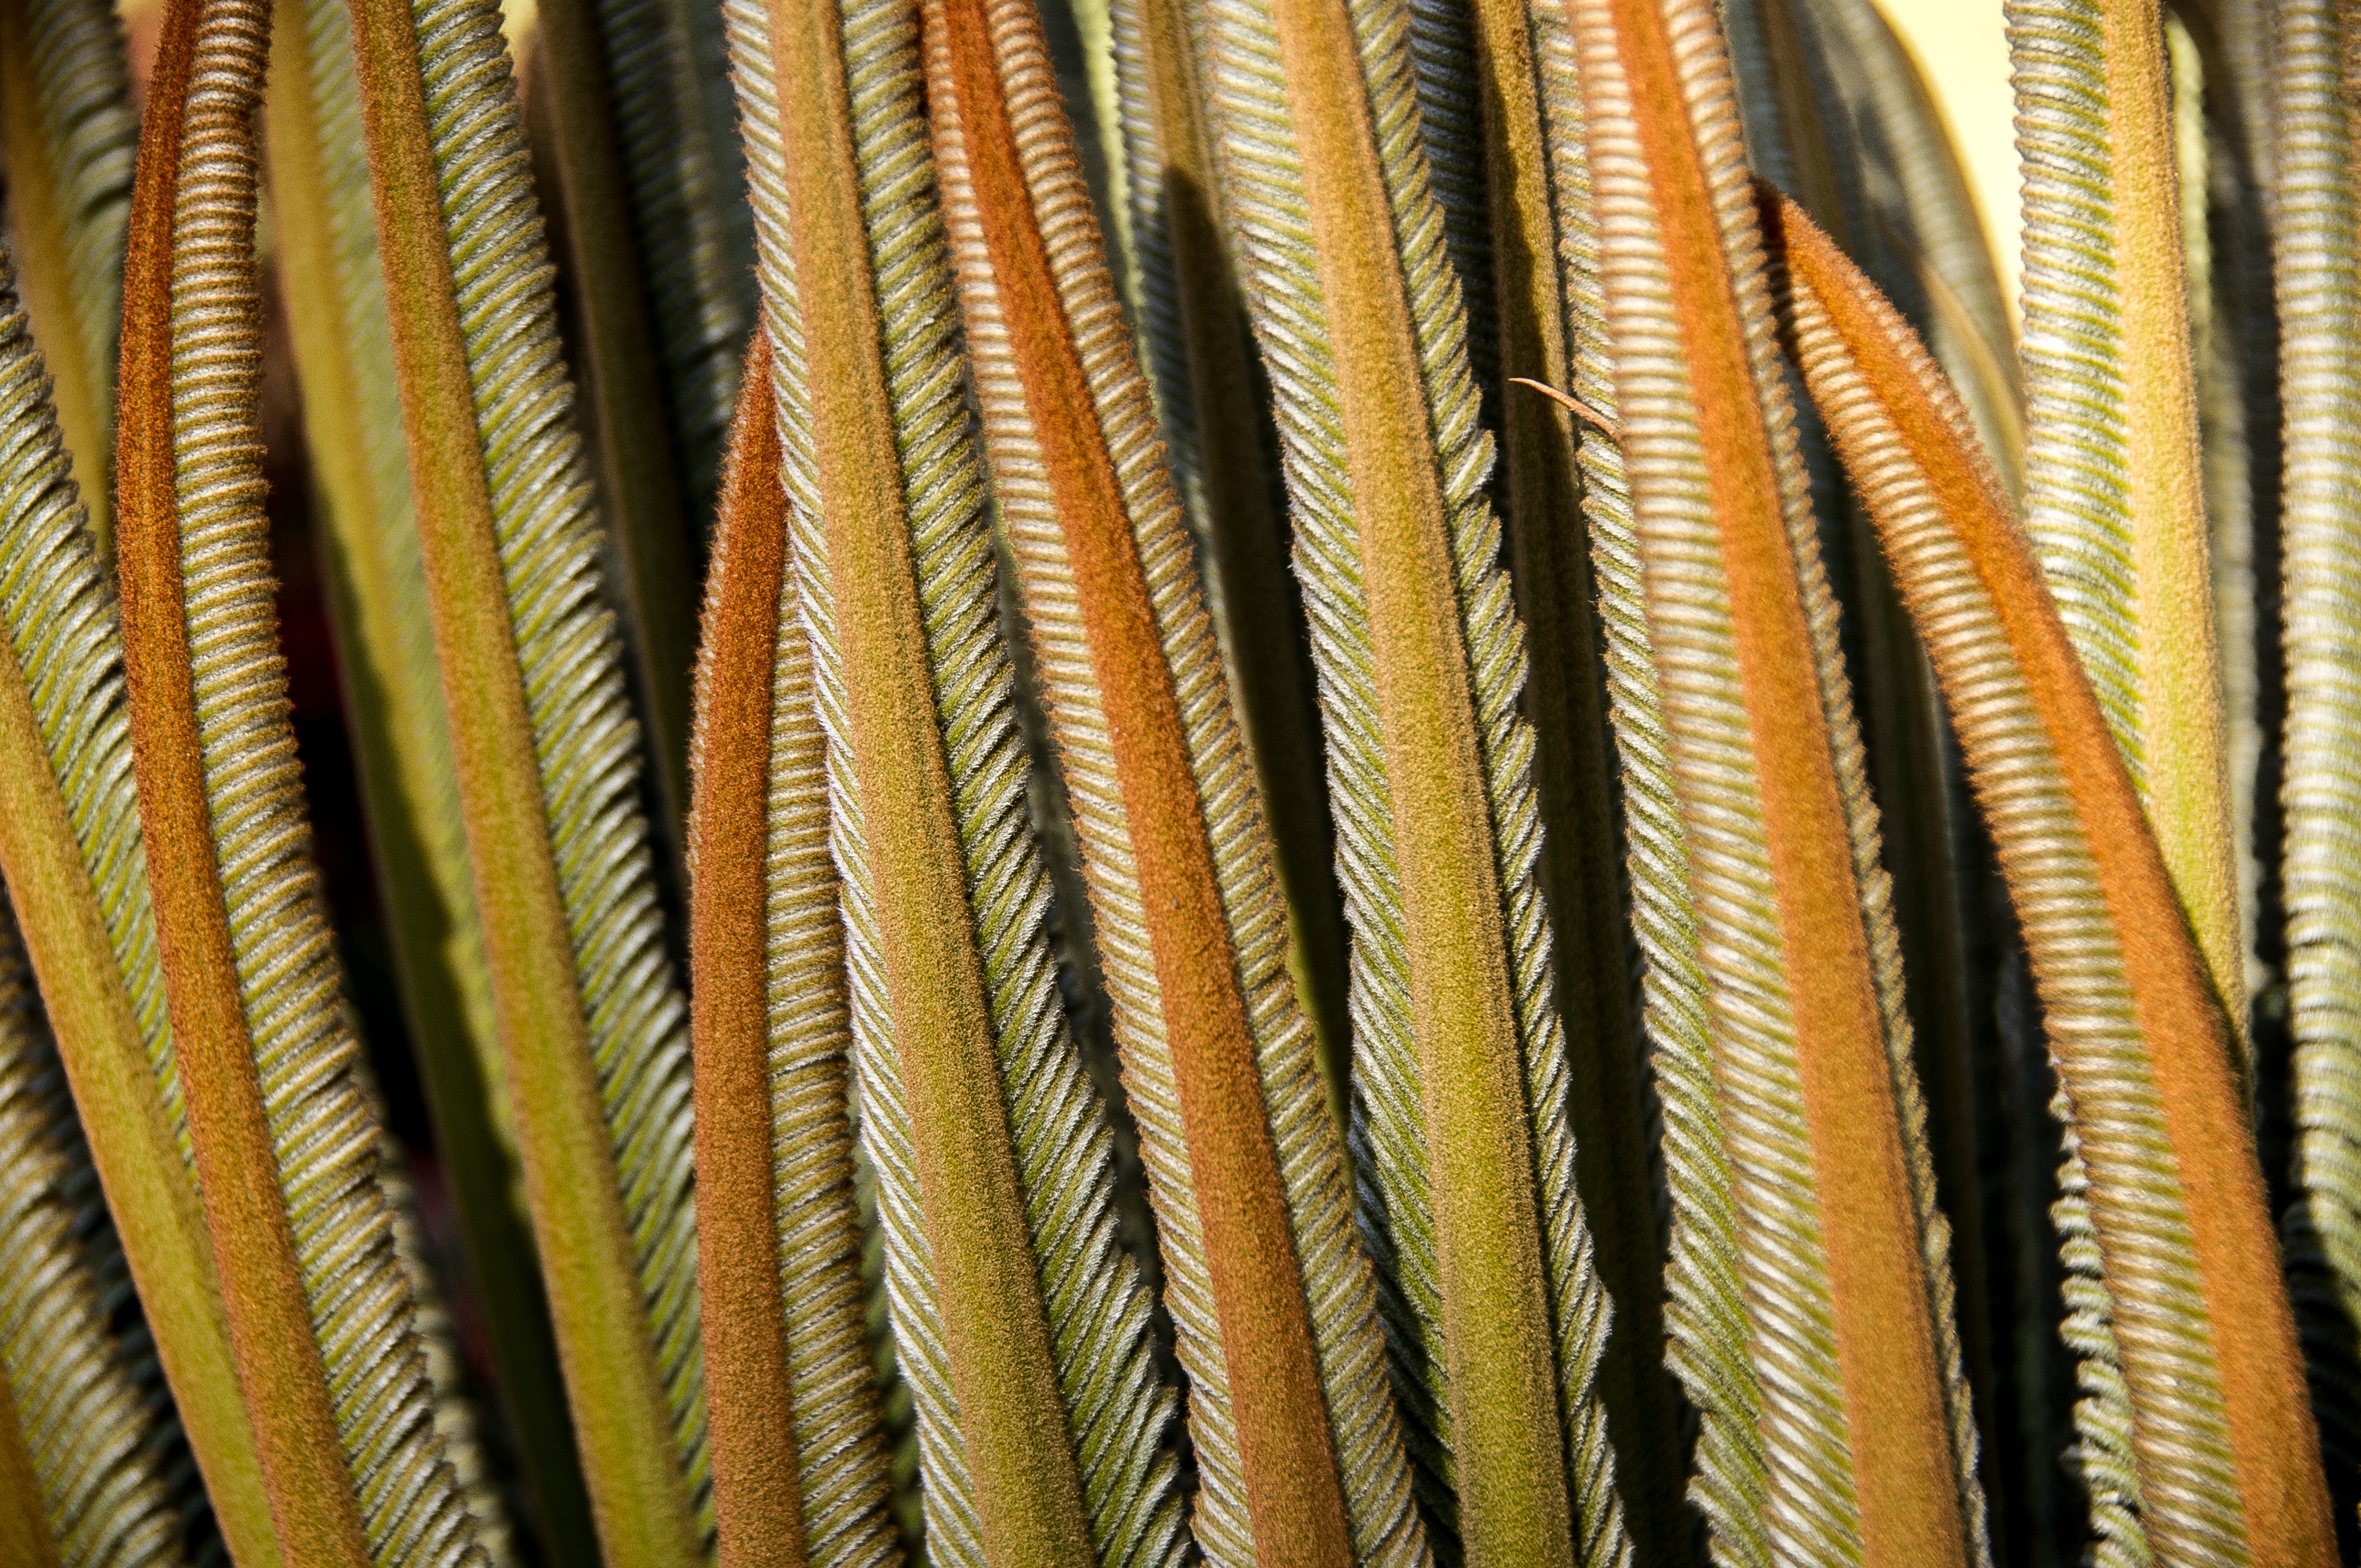
bird, wing, growth, green, clothing, feather, material, interior design, close up, australia, leaves, textile, native, new, queensland, fashion accessory, cyclad